Trivial Pursuit

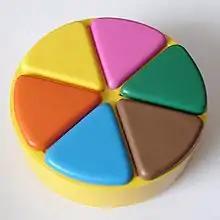
A "Trivial Pursuit" playing piece, with all six wedges filled

During the game, players move their playing pieces around a board which is shaped like a wheel with six spokes, rolling a single die to determine how far to move. The board is divided into spaces of different colors, and the center space is a hexagonal "hub." At the end of each spoke is a "category headquarters" space. After landing on a space, the player is asked a question in the category corresponding to its color. A correct answer allows the player to continue their turn, while a miss passes control to the next player in sequence. Questions must be answered without any outside assistance. Landing on a category headquarters space and answering correctly awards a wedge in that color, if the player does not yet have one; wedges are fitted into the playing pieces as they are earned. The player may move in any available direction and change directions at any category headquarters space or the hub, but may not backtrack.